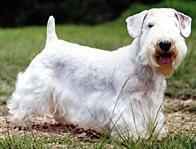
Sealyham_terrier